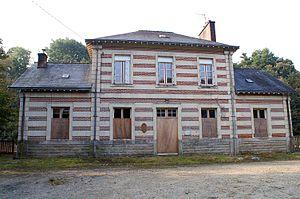
Bâtiment voyageur de la gare de Baud, côté extérieur. le bâtiment est fermé et semble-t-il inutilisé.
La gare de Baud est une gare ferroviaire française de la ligne d'Auray à Pontivy, elle est située au lieu-dit « Gare de Baud » sur le territoire de la commune de Languidic, en limite avec la commune de Baud, à 4 kilomètres du bourg centre, dans le département du Morbihan en région Bretagne.